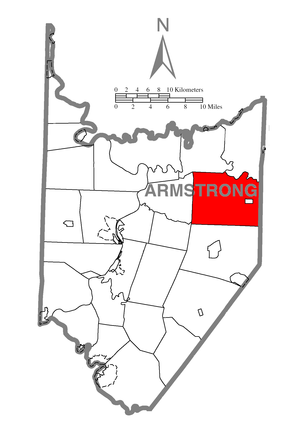
Wayne Township est un township, situé dans le comté d'Armstrong, en Pennsylvanie, aux États-Unis. En 2010, il comptait une population de 1 200 habitants.